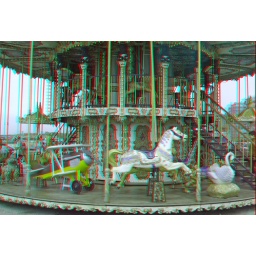
Fairground gallopers in anaglyph 3D stereo red blue glasses to view